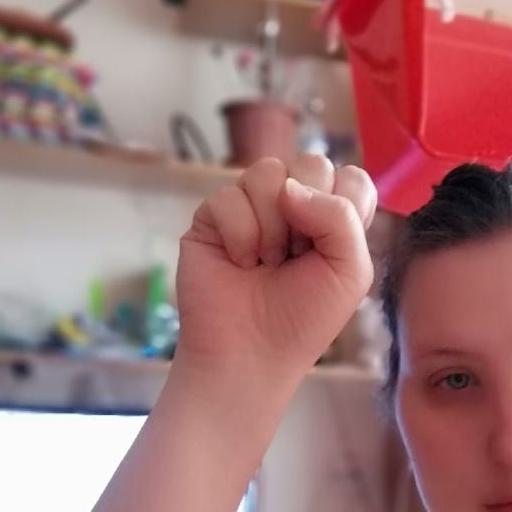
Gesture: fist